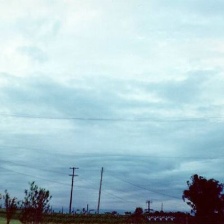
Cloud type: Stratocumulus